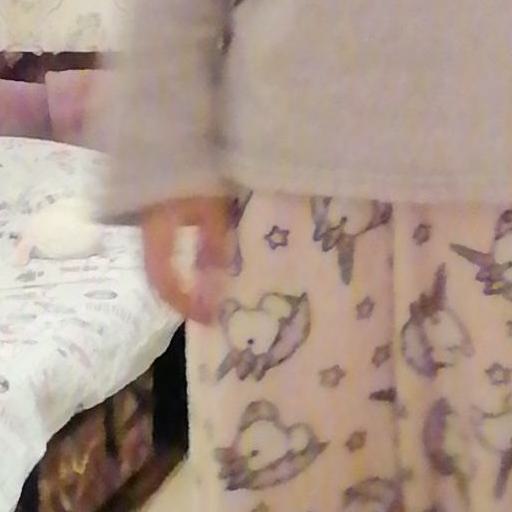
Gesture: no_gesture